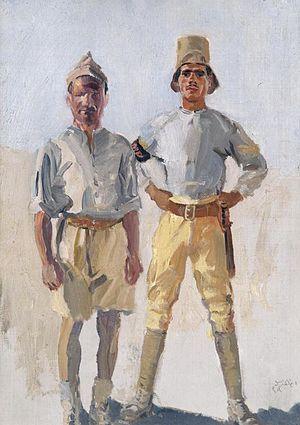
Thomas Cantrell Dugdale, né à Blackburn le 2 juin 1880 et mort à Londres le 13 novembre 1952, est un peintre britannique.